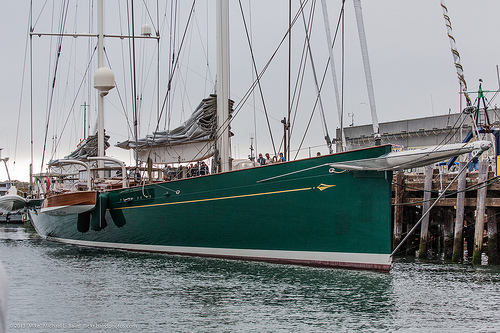
question: ここはどこですか？
answer: 港

question: 人は何人いますか？
answer: 沢山

question: 乗り物は何がありますか？
answer: 船

question: 船は何隻ありますか？
answer: 1隻

question: 動物は何がいますか？
answer: いない

question: 天気はどういう状態ですか？
answer: 曇り

question: 時間帯は何時頃ですか？
answer: 日中

question: 食べ物は何がありますか？
answer: ない